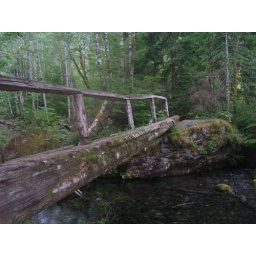
Log bridge to gravel bar in West Fork Foss River